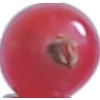
Label: redcurrant